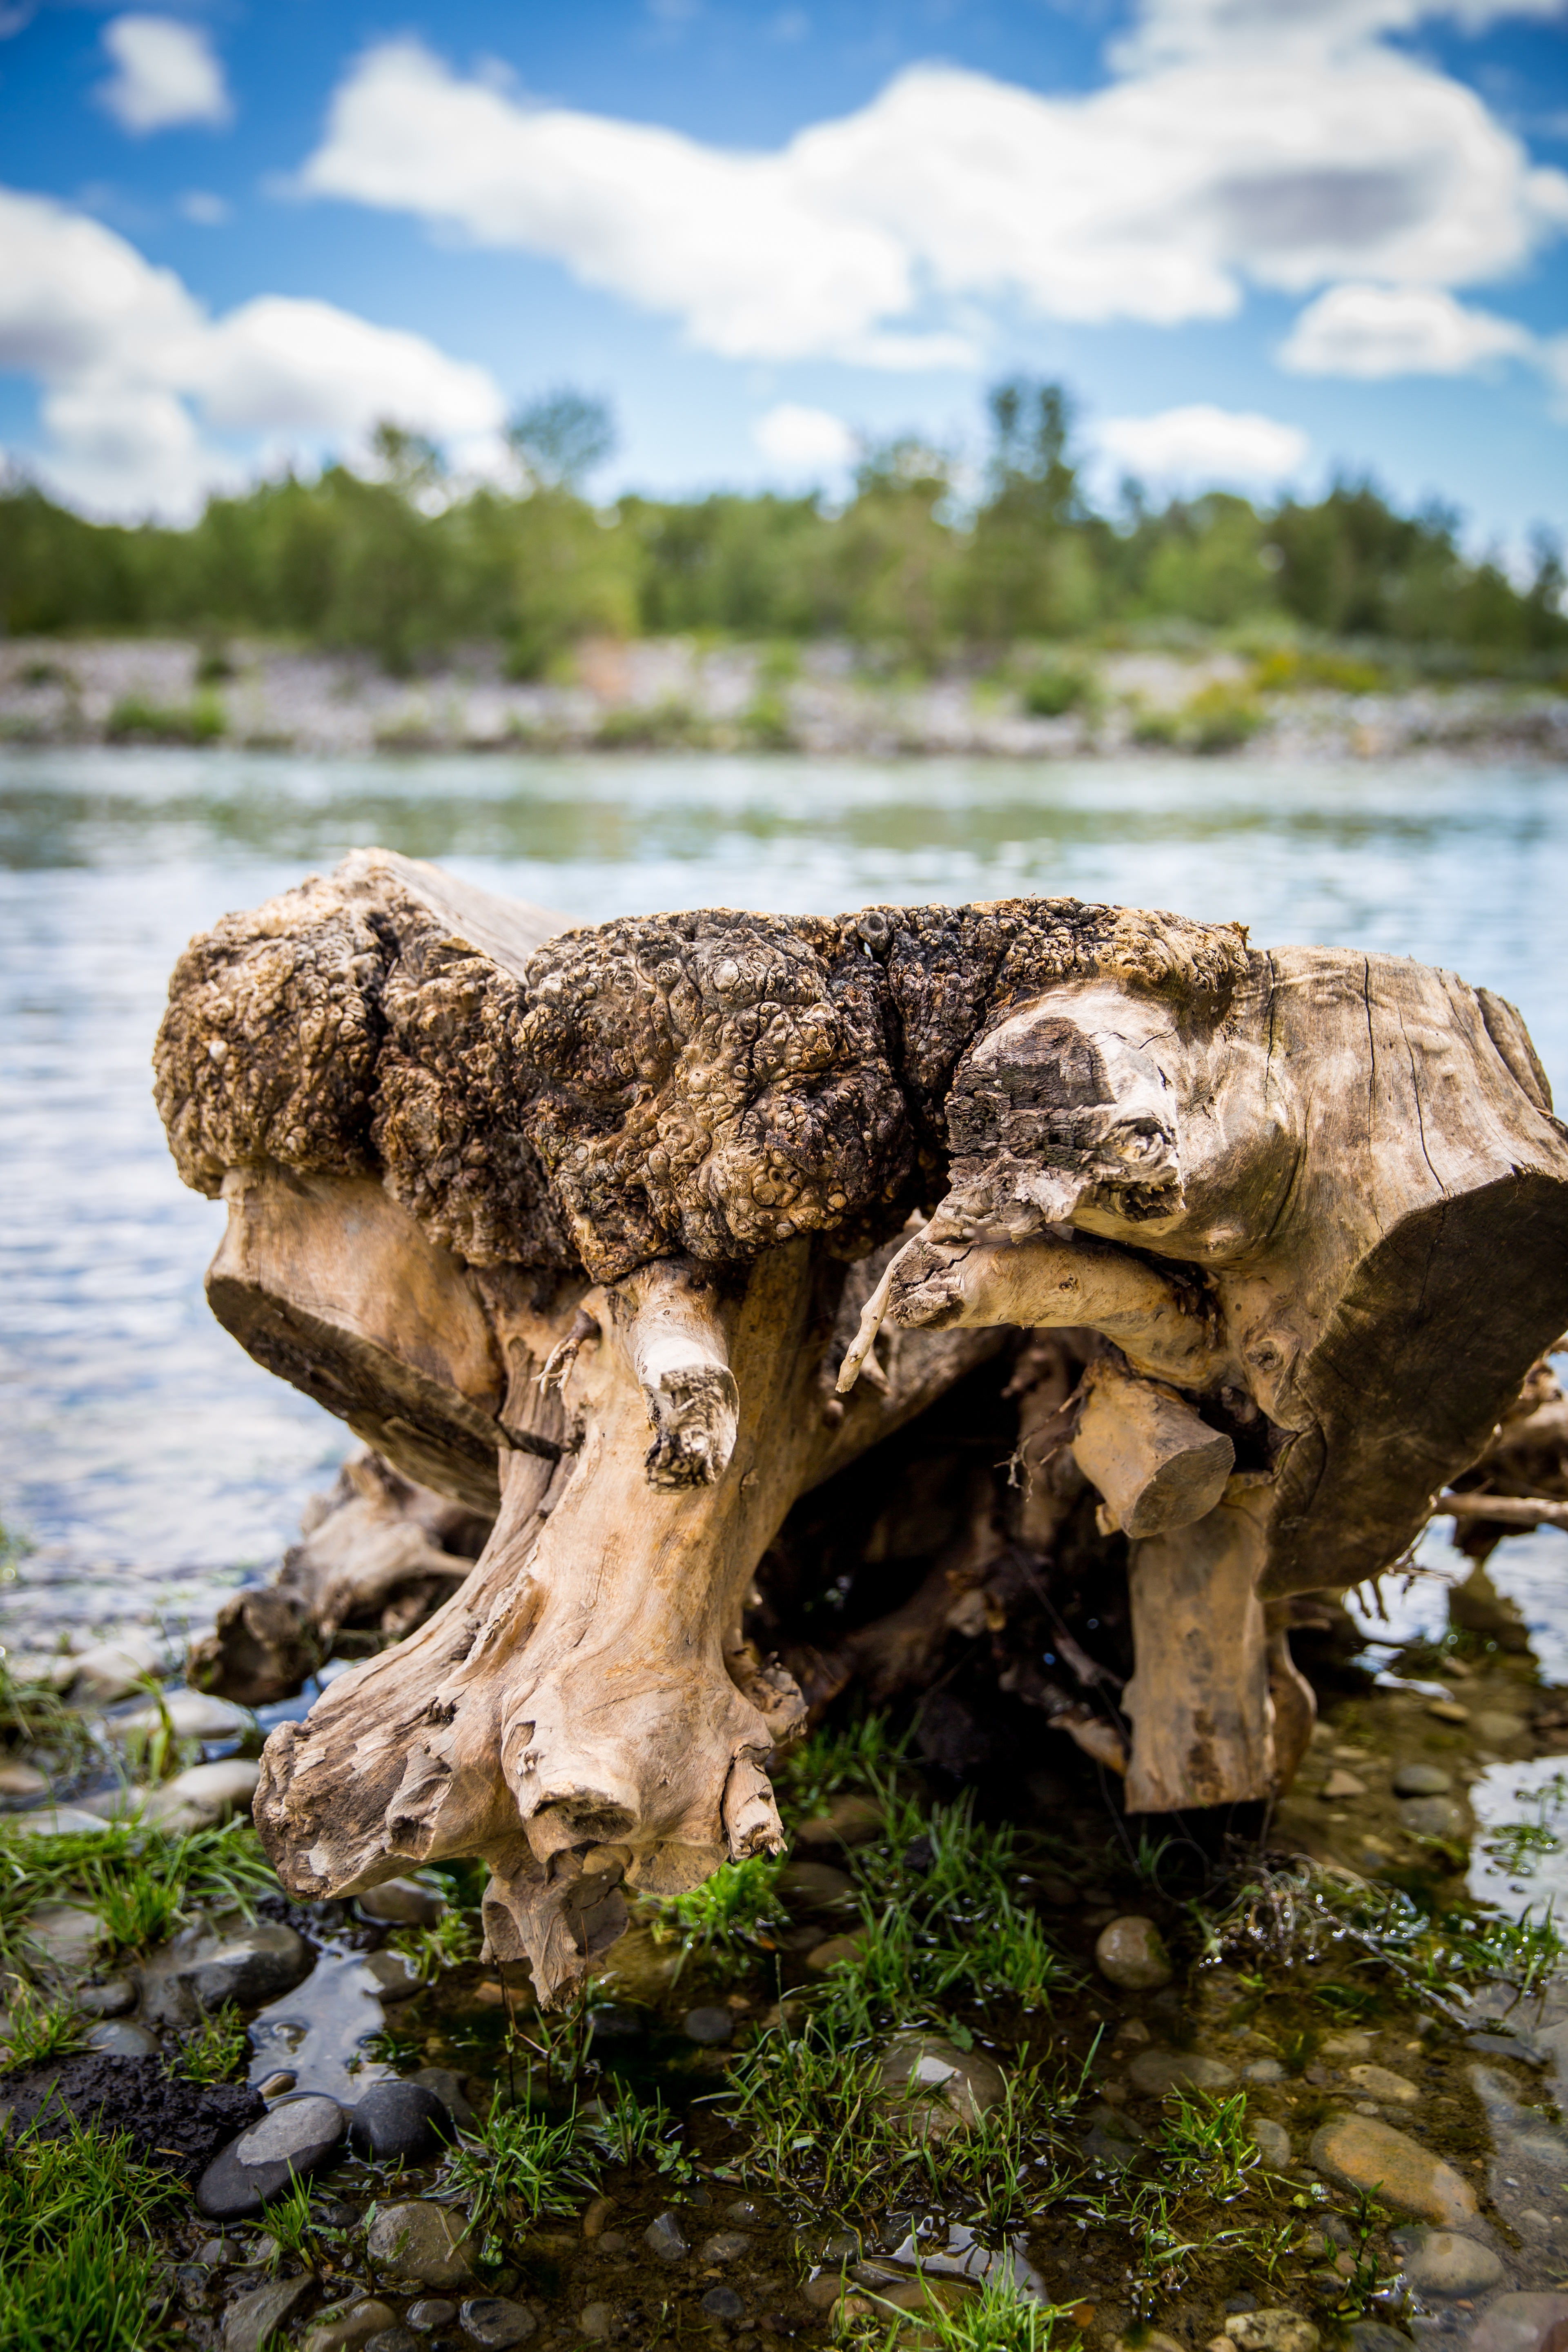
landscape, driftwood, tree, water, nature, rock, wilderness, plant, wood, hiking, flower, trunk, river, wildlife, park, material, scene, tree stump, natural environment, woody plant